List of Olympic venues in cross-country skiing

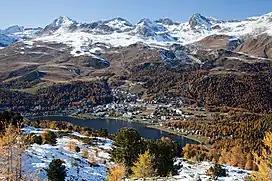
The hills of St. Moritz hosted the cross-country skiing events for both the 1928 and 1948 Winter Olympics.

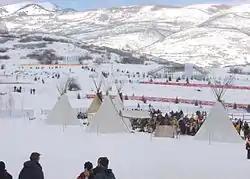
Soldier Hollow hosted the cross-country skiing events for the 2002 Winter Olympics in neighboring Salt Lake City.

For the Winter Olympics, there are 22 venues that have been or will be used for cross-country skiing. The first events took near the main stadium. In 1936, the first efforts to hold all of Nordic skiing (Nordic combined, ski jumping) in one location took place. This was repeated in 1952. For the 1956 games, the venue was among the first in the Winter Olympics to meet the television needs of RAI, Italy's national broadcaster. The 1956 venue was constructed in an oblong area in an east-west direction with the Grand Stands facing south. A temporary venue was created for the 1960 Games which also included biathlon for the first time. The first permanent Olympic venue in cross-country skiing took place in 1980. For all of Nordic skiing and biathlon, the first time they were in the same location was at the 2010 Games.